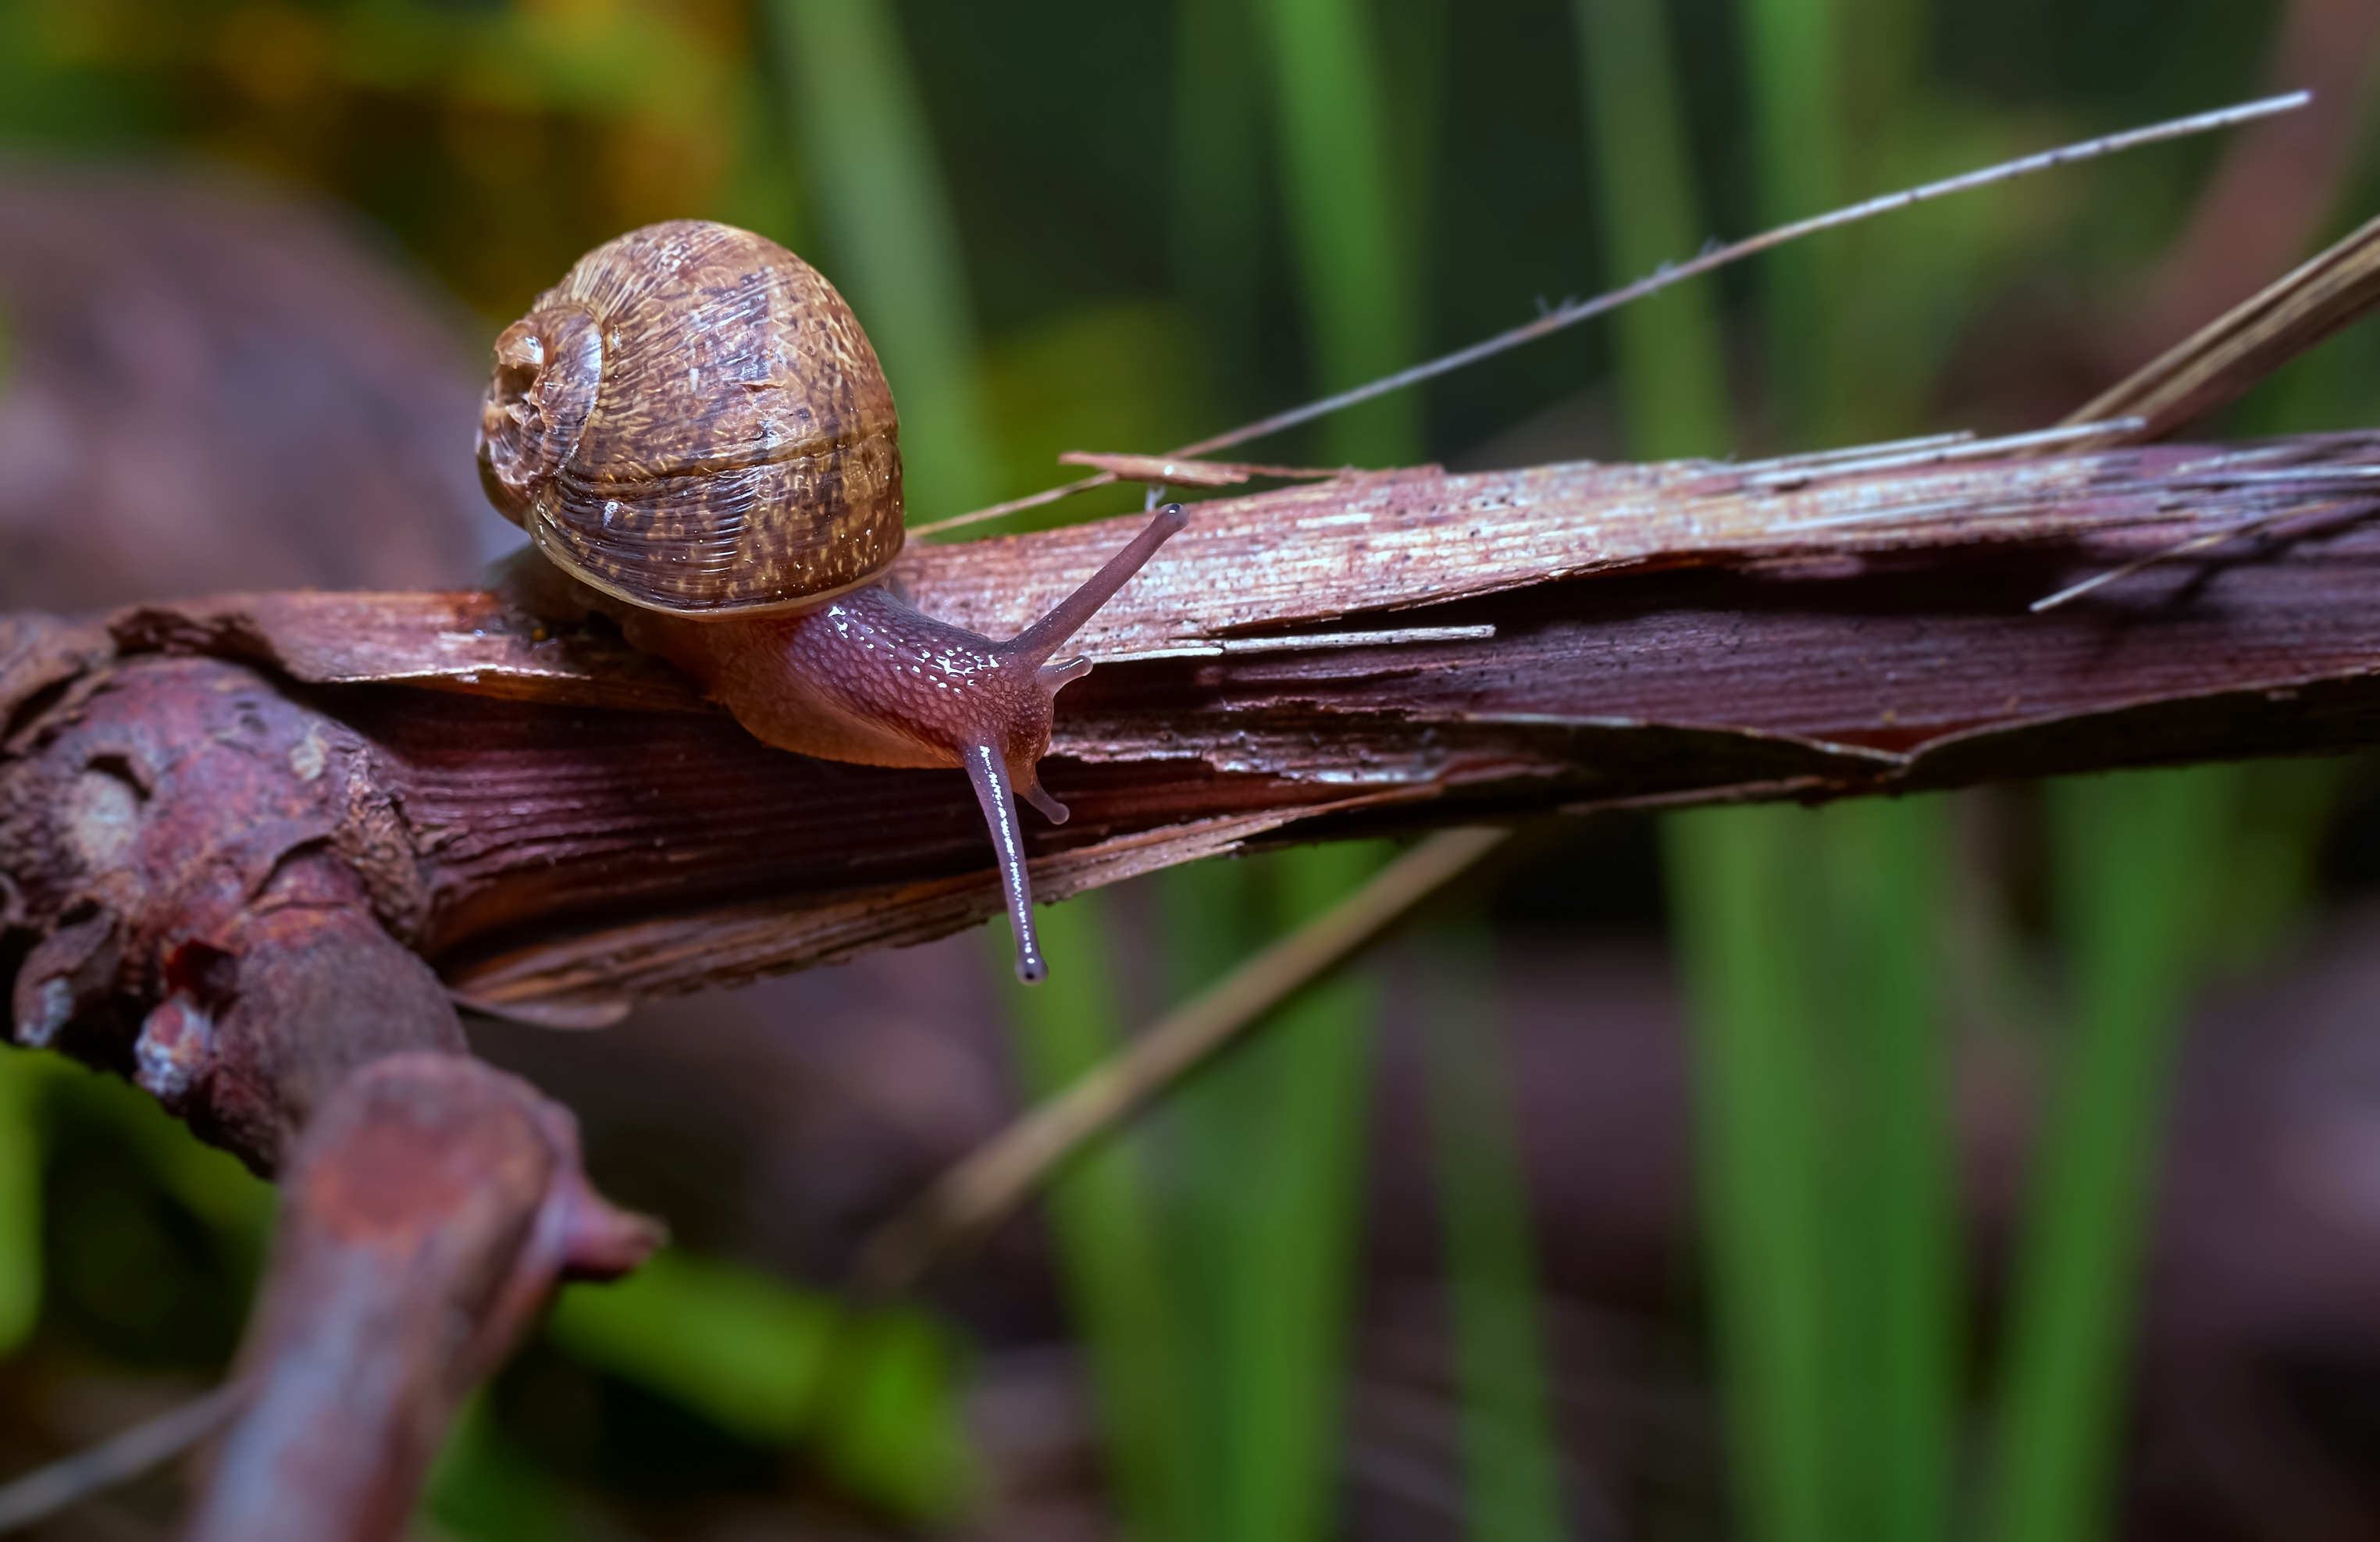
nature, photography, insect, macro, fauna, invertebrate, close up, snail, animals, naturaleza, lumixfz1000, fz1000, caracol, ggl1, xovesphoto, animales, panasoniclumixfz1000, macro photography, plant stem, snails and slugs